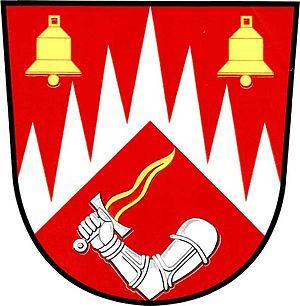
Vísky est une commune du district de Blansko, dans la région de Moravie-du-Sud, en République tchèque. Sa population s'élevait à 253 habitants en 2017.